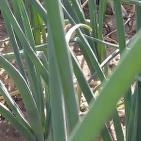
Crop: Onion
Condition: healthy-leaf